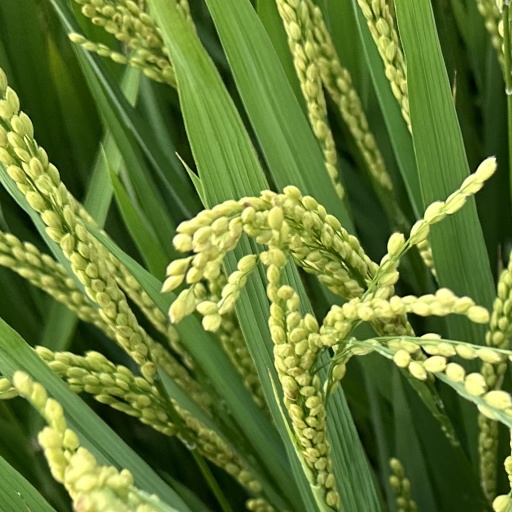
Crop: rice